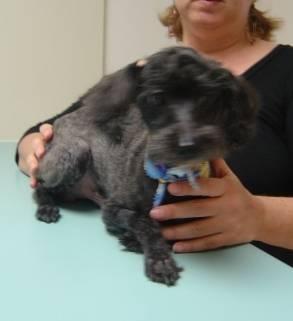
dog